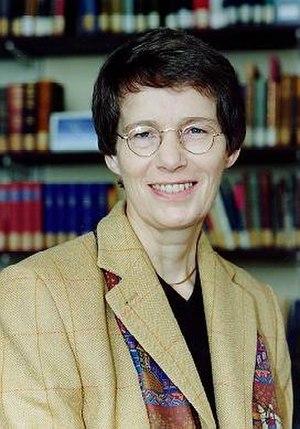
Barbara Aland, née Ehlers est une théologienne allemande qui a enseigné l'histoire de l’Église et la recherche sur le Nouveau Testament à l'Université de Münster jusqu'en 2002. Elle est l'épouse de Kurt Aland.